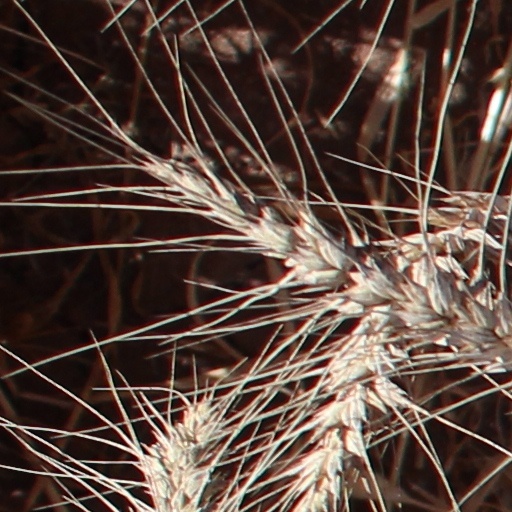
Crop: wheat